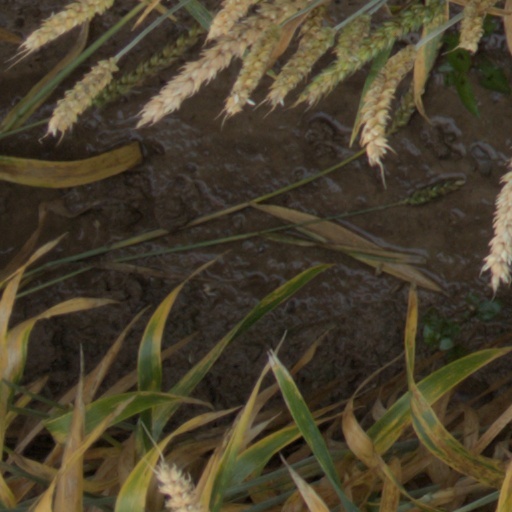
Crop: wheat